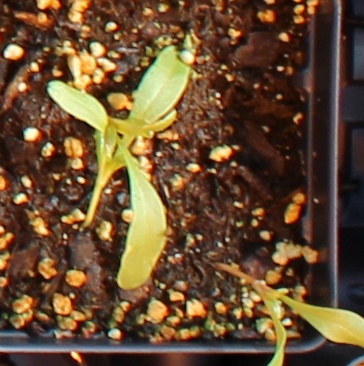
Label: Sugar beet